Battle of Embudo Pass

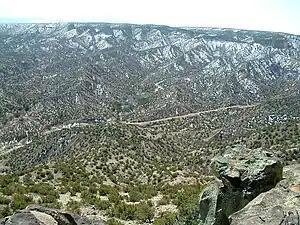
Embudo Pass, 2010

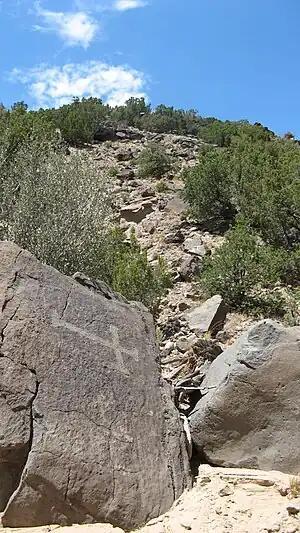
Crosses, or Descansos, at the site.

The rapid slopes of the mountains rendered the enemy's position very strong, and its strength was increased by the dense masses of cedar and large fragments of rock which everywhere offered shelter. The action was commenced by Capt. St. Vrain, who, dismounting his men, ascended the mountain on the left doing much execution. Flanking parties were thrown out on either side, commanded respectively by Lieut. White, 2d regiment Missouri mounted volunteers, and by Lieutenants Mellvaine and Taylor, 1st dragoons. These parties ascended the hill rapidly, and the enemy soon began to retire in the direction of Embudo, bounding along the steep and rugged sides of the mountains with a speed that defied pursuit. The firing at the pass of Embudo had been heard at La Joya, [now called "Velarde"] and Captain Slack, with twenty-five mounted men had been immediately dispatched thither. He now arrived, and rendered excellent service by relieving Lieutenant White whose men were much fatigued. Lieutenants Mellvaine and Taylor were also recalled; and Lieutenant Ingalls was directed to lead a flanking party on the right slope, while Captain Slack performed the same duty on the left. The enemy having by this time retreated beyond our reach, Captain Burgwin marched through the defile and debouched into the open valley in which Embudo is situated, recalled the flanking parties, and entered that town without opposition, several persons meeting him with a white flag.